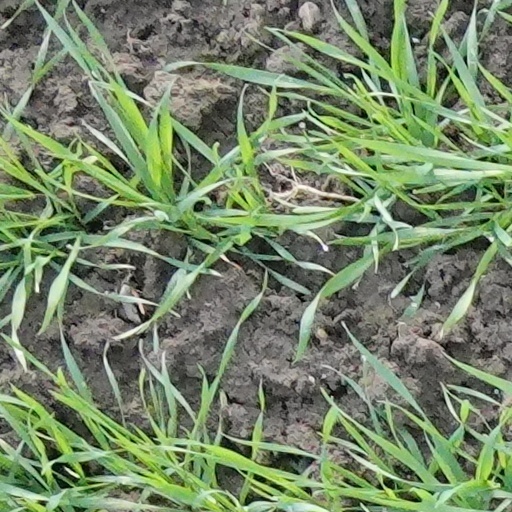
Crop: wheat